Civitas Schinesghe

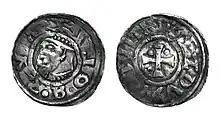
Polish coin minted during the reign of Bolesław I the Brave with the inscription CIVITAS GNEZDVM, c. 992–1000

In 966, Mieszko I, the ruler of the Polans, accepted Christianity through the auspices of the Roman Church in the Baptism of Poland. According to Gallus Anonymus, it was Mieszko's first wife, Dobrawa, the daughter of Boleslaus I, Duke of Bohemia, who convinced her husband to convert to Christianity. Also, the chronicler, Thietmar of Merseburg, attributed Mieszko's conversion to Dobrawa's influence. The Baptism also had political significance and was most likely intended to bring Mieszko's state closer to the Duchy of Bohemia and to prevent future attacks by the Holy Roman Empire in an attempt to Christianize Mieszko's lands by force. Subsequently, Mieszko's realm was recognized by the papacy and accepted as part of Christendom. In 968, a missionary bishopric was established in Poznań. The regesta titled Dagome iudex first defined Poland's geographical boundaries with its capital in Gniezno and affirmed that the state was under the protection of the Popes.